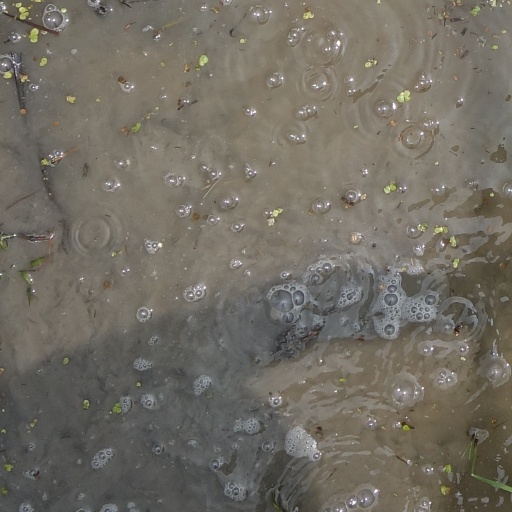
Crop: rice